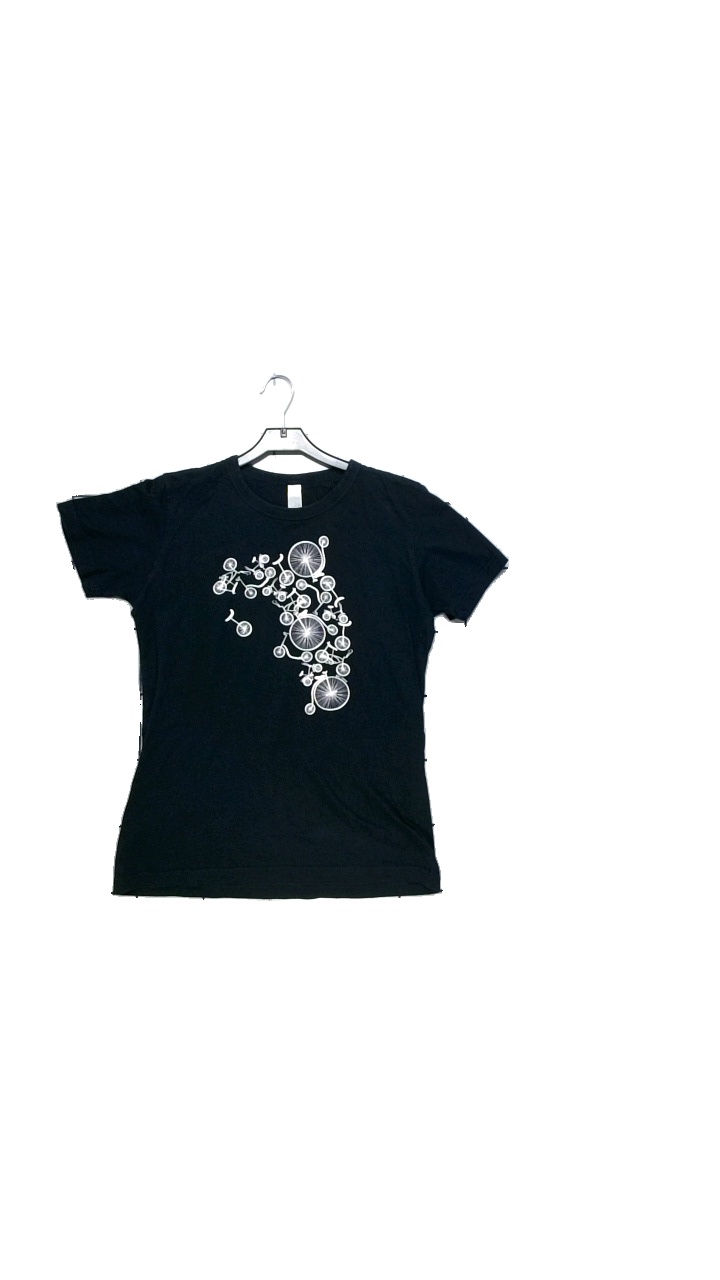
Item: T-shirt (Ladies)
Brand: Missing
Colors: Blue
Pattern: Other
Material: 100% cotton
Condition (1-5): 4
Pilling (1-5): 5
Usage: Reuse
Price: <50